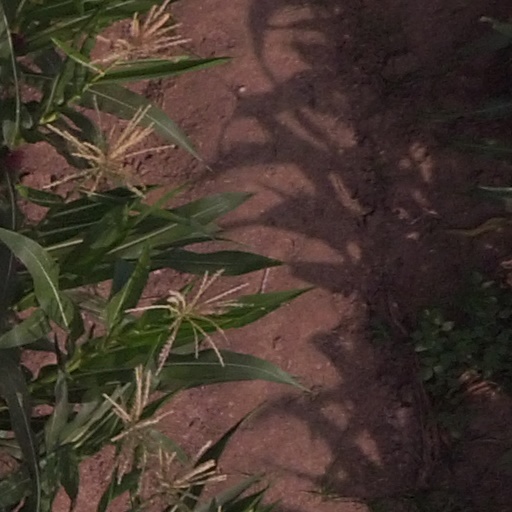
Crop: maize; corn